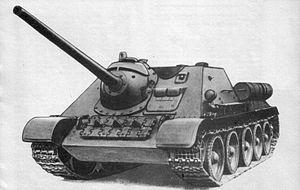
Ouralmach est une importante usine de constructions mécaniques située à Iekaterinbourg, en Russie. Ouralmach est l'acronyme russe de Usine de constructions mécaniques lourdes de l'Oural. L'usine est également connue sous les noms de Ouralmachzavod et UZTM.